Bendix-Stromberg pressure carburetor

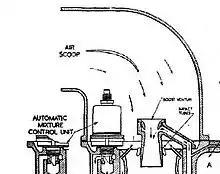
Boost bar with AMC showing impact tubes and boost venturi

The smaller components of the carburetor are either attached to, are a part of the major portions, or are remotely mounted, depending on the engine application.